Francis Lawrence

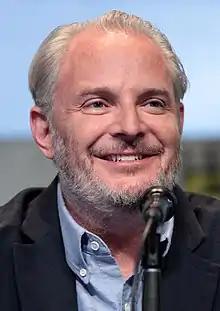
Lawrence at the 2015 San Diego Comic-Con

Francis Lawrence (born March 26, 1971) is an American filmmaker and producer. After establishing himself as a director of music videos and commercials, Lawrence made his feature-length directorial debut with the superhero thriller "Constantine" (2005) and has since directed the post-apocalyptic horror film "I Am Legend" (2007), the romantic drama "Water for Elephants" (2011), four of the five films in "The Hunger Games" film series, and the spy thriller "Red Sparrow" (2018).